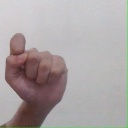
अक्षर: घ